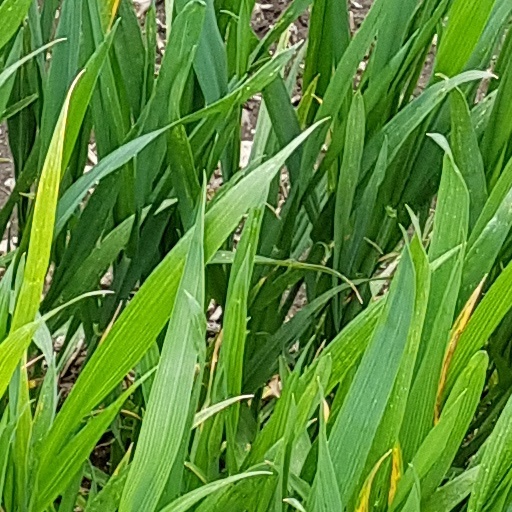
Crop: wheat